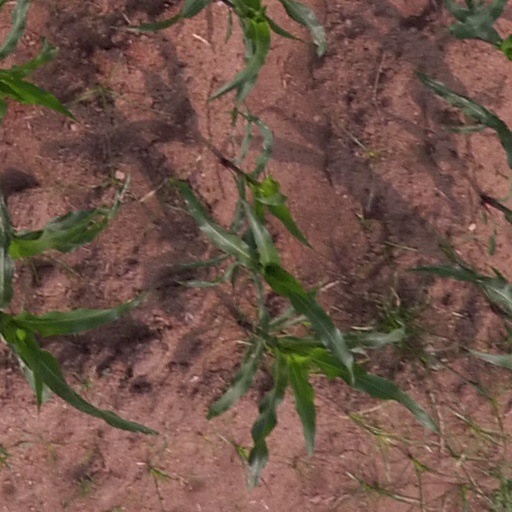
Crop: maize; corn